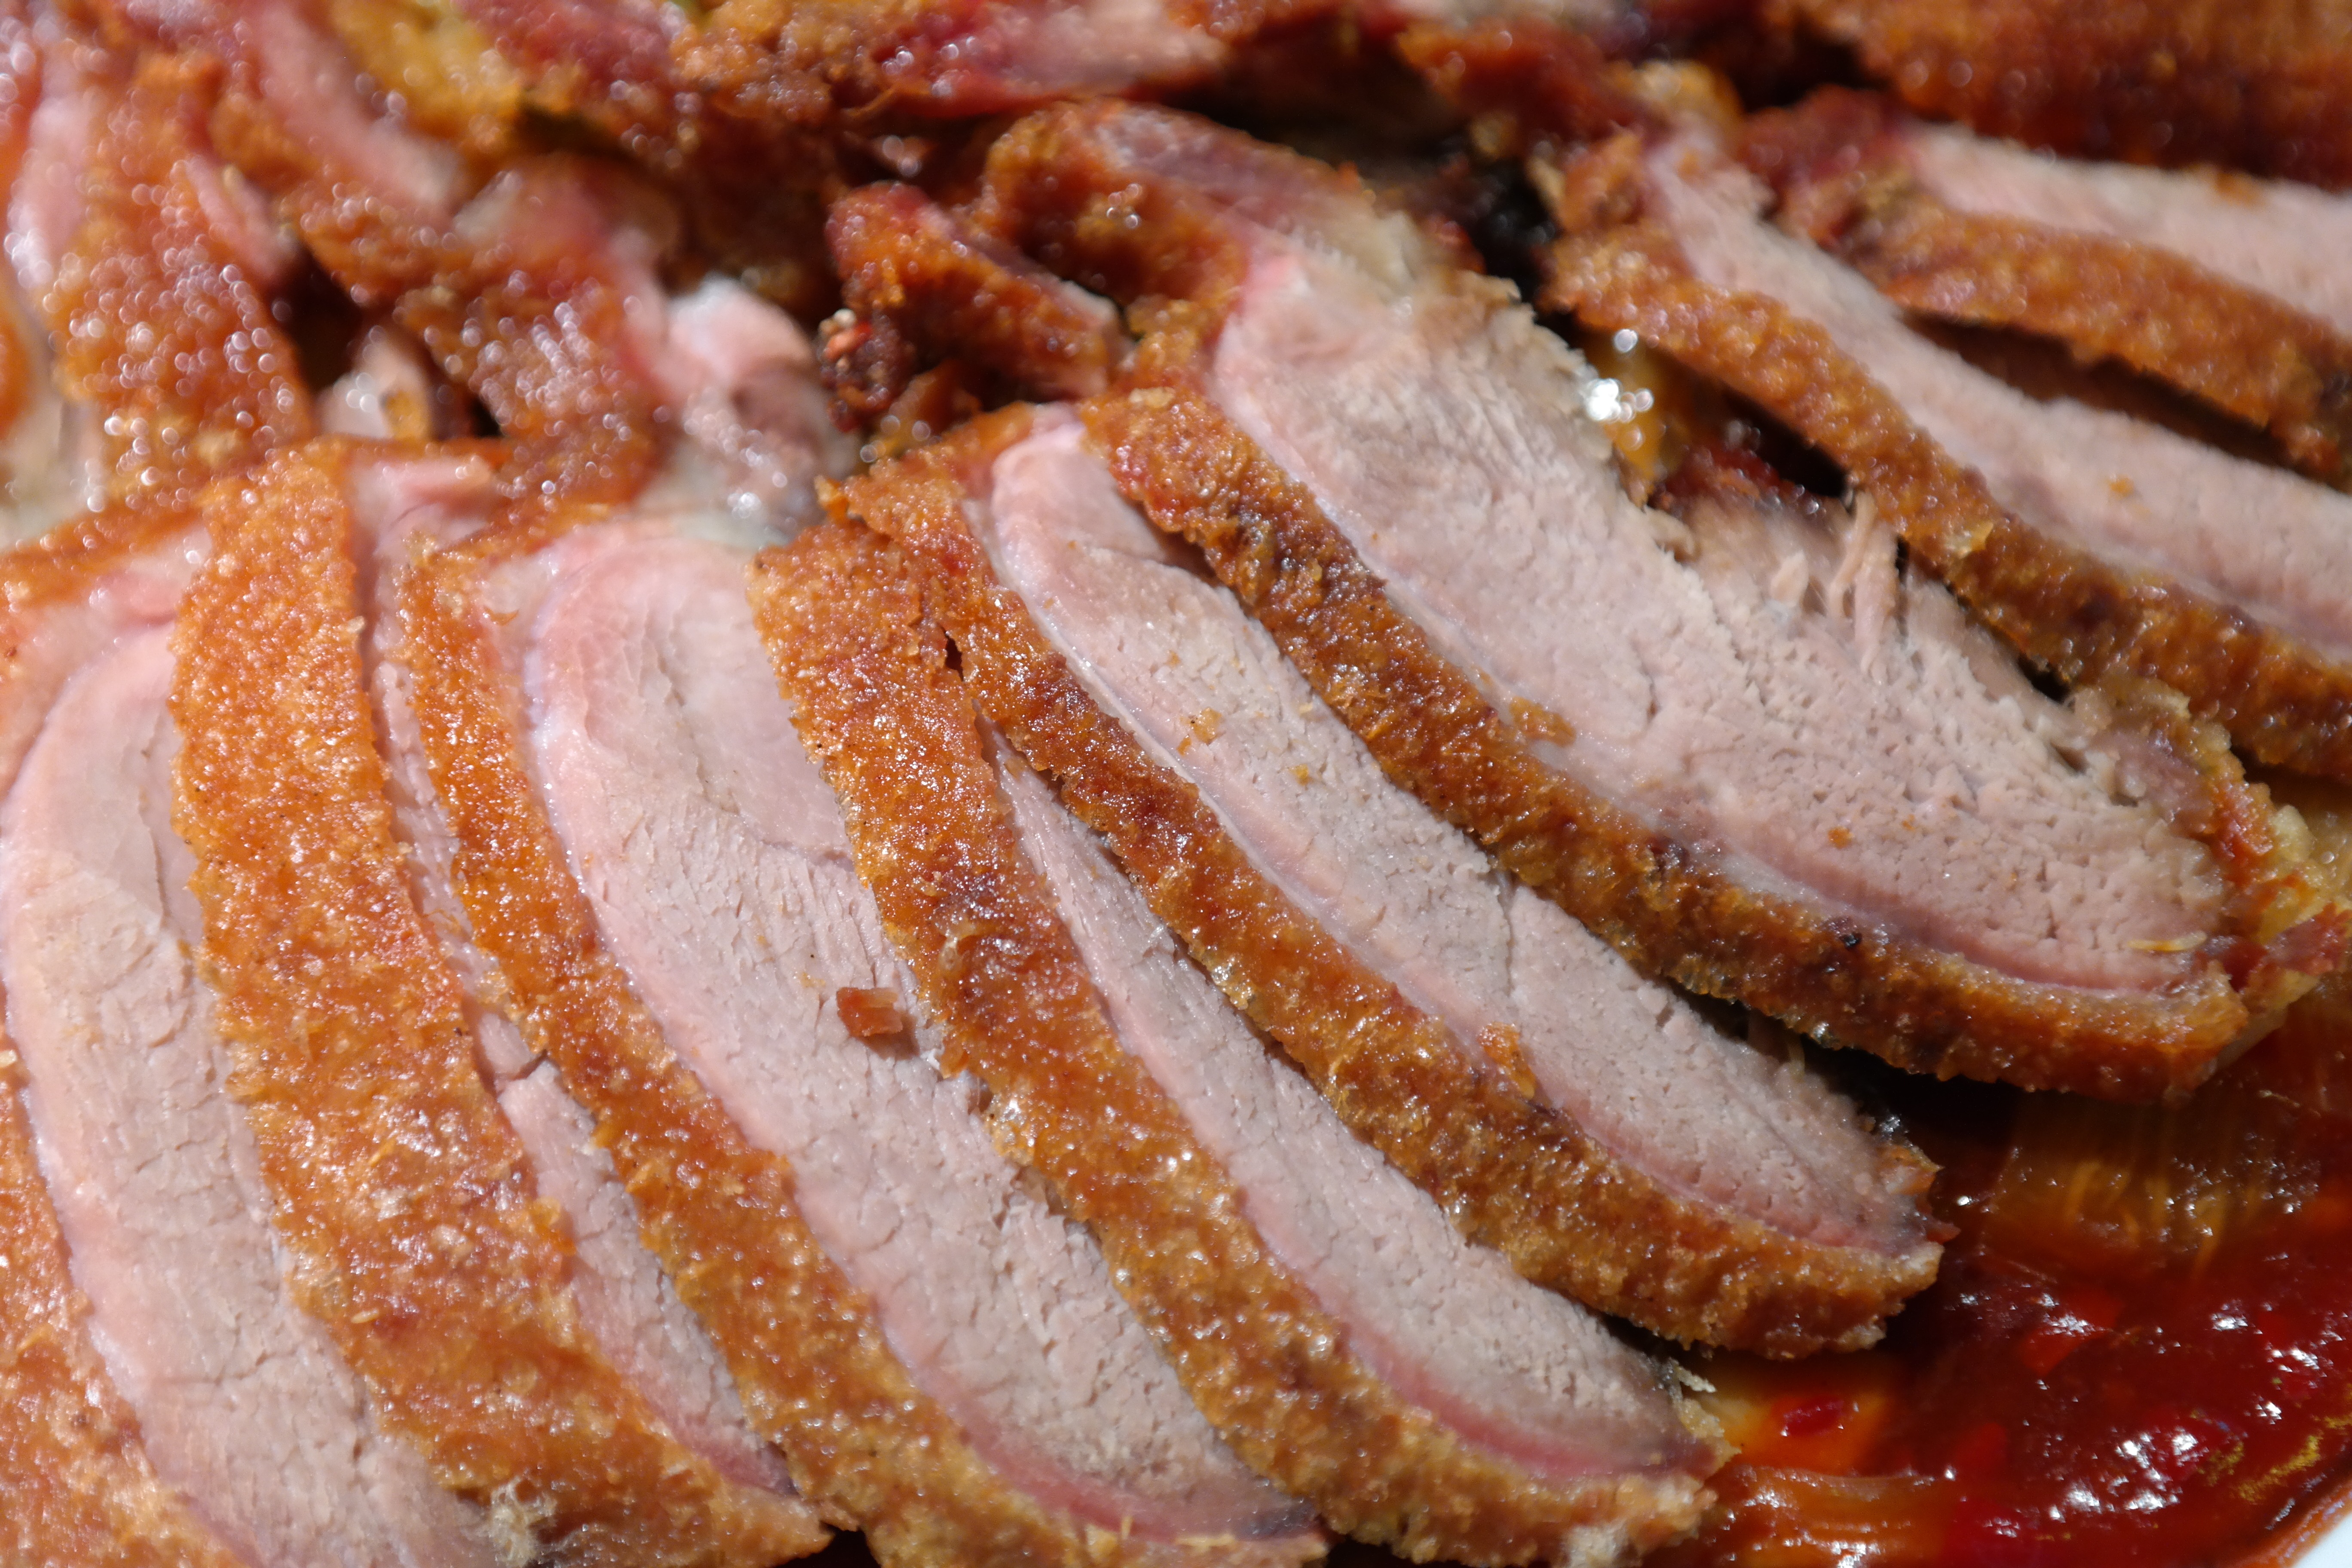
sharp, restaurant, dish, meal, food, chinese, eat, meat, lunch, pork, cuisine, delicious, bacon, crust, fried, duck, spicy, roasted duck, crispy, substantial, bratwurst, hunger, appetite, duck breast, snack food, animal source foods, brisket, crispy duck, kind of gum pao